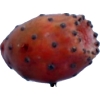
Label: cactus_fruit_red